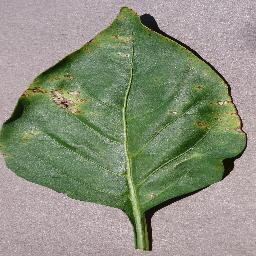
Label: Pepper,_bell___Bacterial_spot